The Umbrella Academy

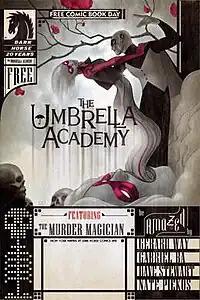
Cover of the 2007 Dark Horse Comics Free Comic Book Day issue, featuring the first printed story of "The Umbrella Academy", "…But the Past Ain’t Through With You".

The first printed story of the series, "...But the Past Ain't Through With You" takes its title from a lyric from the My Chemical Romance song "Kill All Your Friends", co-written by Way. It was published in the 2007 Dark Horse Comics Free Comic Book Day issue on May 5, 2007, and is included in the "Apocalypse Suite" collection. The story sees the Umbrella Academy investigating the murder of a duplicate of the Rumor, and battling the Murder Magician.